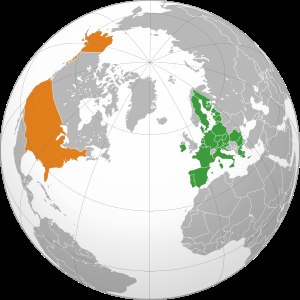
Transatlantic Trade and Investment Partnership
TTIP forhandles mellem USA (orange) og EU (grøn).
Transatlantic Trade and Investment Partnership er en handels- og investeringsaftale som forhandles mellem Den europæiske union og USA. Målsætningen med forhandlingerne er en omfattende aftale om handel med varer og tjenester, samt investeringer. Aftalen skal begrænse diverse handelshindringer.